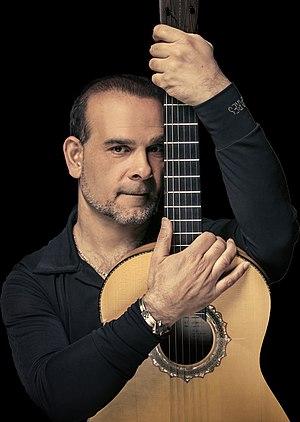
Juan Carmona
Né à Lyon en 1963, Juan Carmona est un des meilleurs guitariste et compositeurs de flamenco. Au croisement entre modernité musicale et traditions flamencas, c'est un novateur, un des maillons les plus vaillants de sa génération.